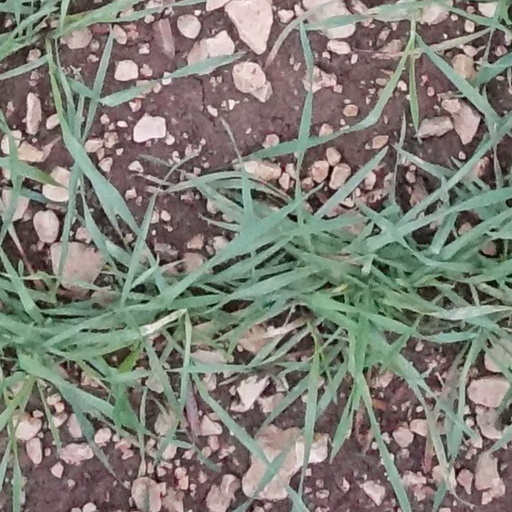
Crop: wheat